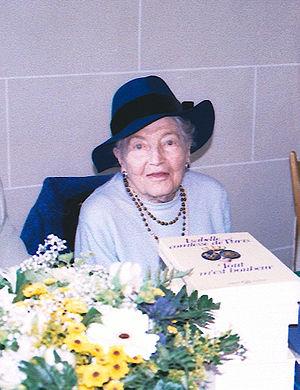
Isabelle d’Orléans-Bragance, née à Eu le 13 août 1911 et morte à Paris le 5 juillet 2003, est l'épouse d'Henri d’Orléans. Au titre d'épouse du prétendant orléaniste au trône de France, de 1940 à 1999, elle porte le titre de courtoisie de comtesse de Paris.